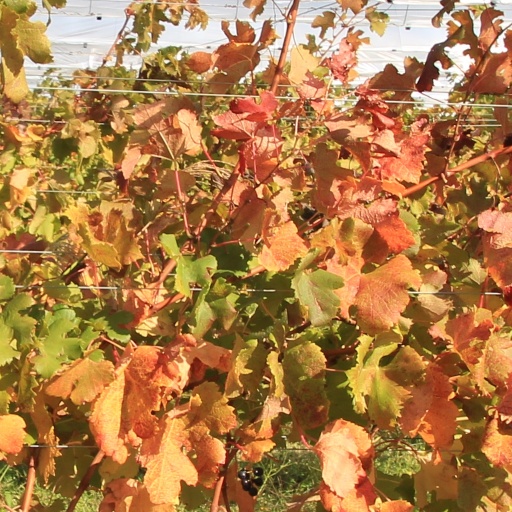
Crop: grape